A Prince for Christmas

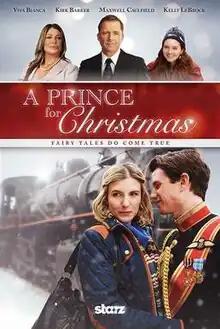
Promotional poster

A Prince for Christmas is a 2015 American made-for-television Christmas romantic drama film produced and directed by Fred Olen Ray and starring Viva Bianca, Kirk Barker and Aaron O'Connell. The film was originally called Small Town Prince and premiered on Starz network on November 29, 2015.